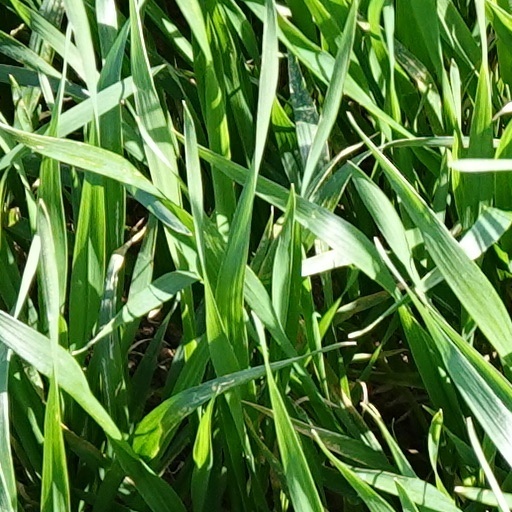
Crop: wheat